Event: Nepal Earthquake
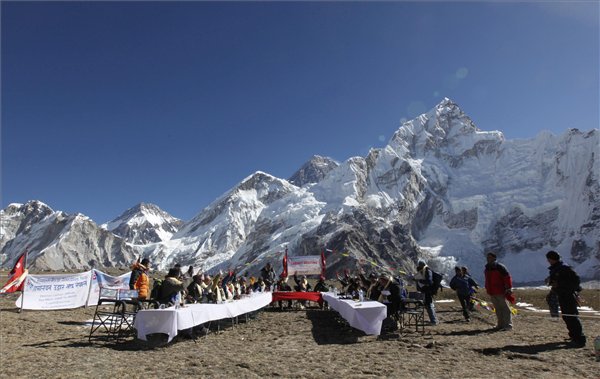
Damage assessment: no_damage